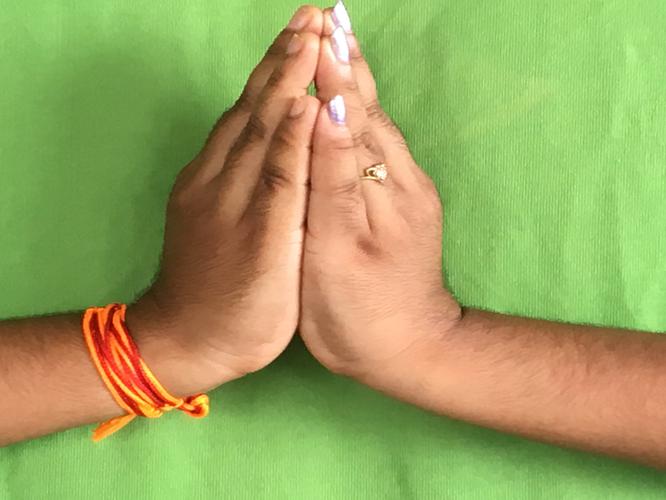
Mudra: Kapotham
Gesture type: double_hand